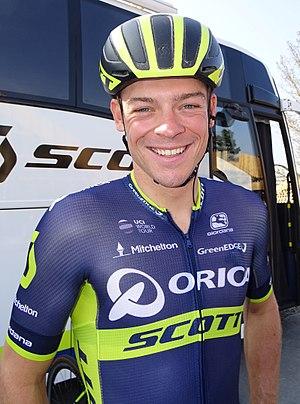
Reportage réalisé le mardi 28 mars à l'occasion de du départ de la première étape des Trois jours de La Panne 2017 à Adinkerque (La Panne), Belgique.
Alexander Edmondson est un coureur cycliste australien, membre de l'équipe Mitchelton-Scott. Spécialiste de la poursuite, il est champion du monde de poursuite par équipes en 2013 et 2014 et champion du monde de poursuite individuelle en 2014. Il se consacre au cyclisme sur route à partir de 2017 et remporte le championnat d'Australie sur route en 2018. Sa sœur Annette est également cycliste.